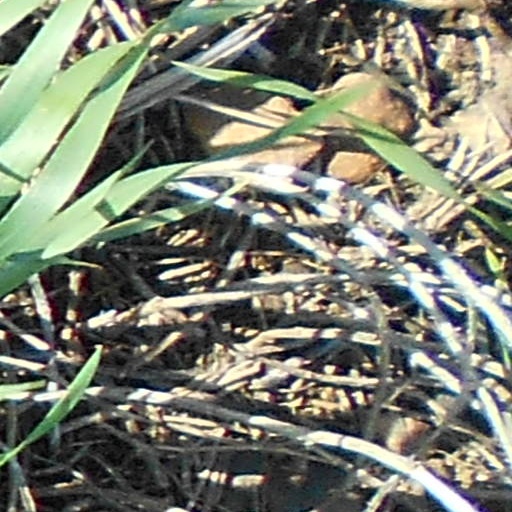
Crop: wheat